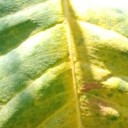
Label: Cerscospora